Aravalli Range

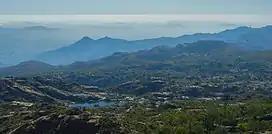
The Aravalli Range, seen from the range's highest point at Guru Shikhar, in Rajasthan.

The Indian Craton includes five major cratons. Cratons are part of continental crust made up of upper layer called platforms and older bottom layer called basement rocks. shields are part of a craton where basement rock crops out at the surface and it is the relatively oldest and most stable part that are undeformed by the plate tectonics. The Aravalli Craton (Marwar-Mewar Craton or Western Indian Craton) covers Rajasthan as well as western and southern Haryana. It includes the Mewar Craton in the east and Marwar Craton in the west. It is limited by the Great Boundary Fault in the east, the Thar Desert in the west, Indo-gangetic alluvium in the north, and the Son River-Narmada River-Tapti River basins in the south. It mainly has quartzite, marble, pelite, greywacke and extinct volcanos exposed in the Aravalli-Delhi Orogen. Malani Igneous Suite is the largest in India and third largest igneous suit in the world. The uniqueness of the geological feature of Malani Igneous Suite at Jodhpur prompted the Geological Survey of India to declare the site as a National Geological Monument.